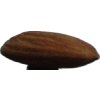
Label: almonds